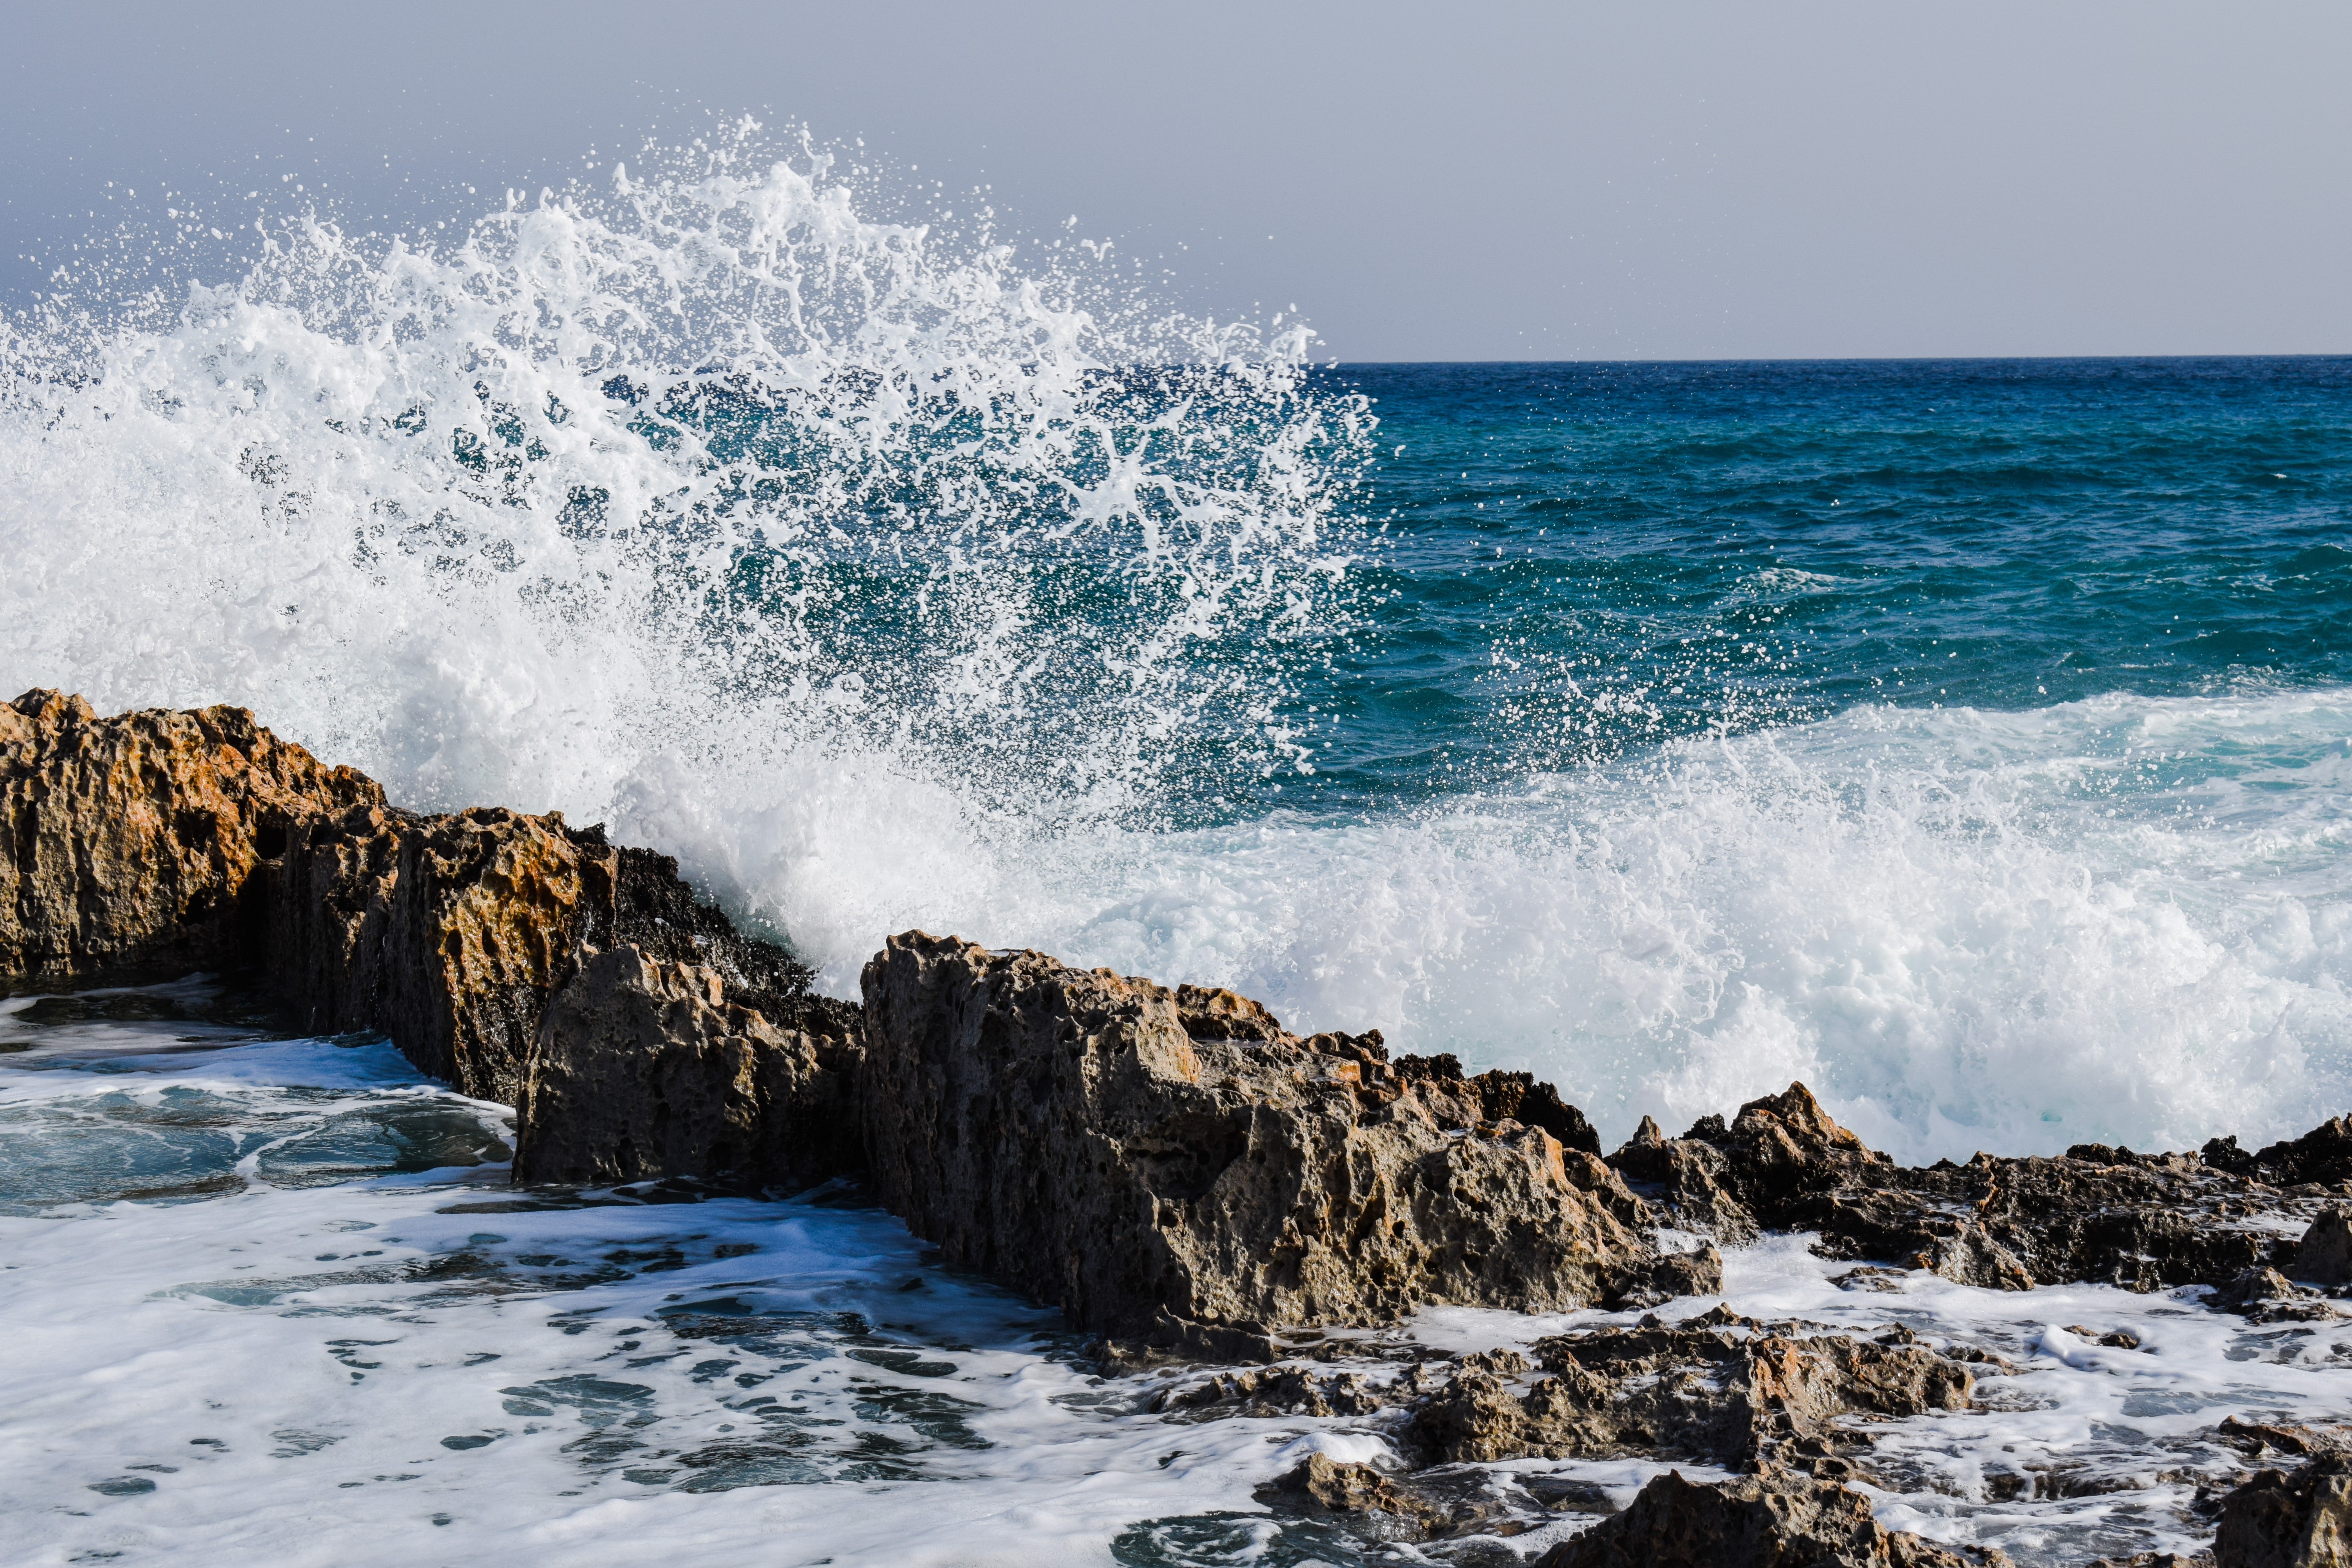
beach, sea, coast, water, nature, rock, ocean, horizon, liquid, shore, wave, cliff, foam, splash, spray, bay, blue, terrain, splashing, erosion, body of water, waves, rocky coast, cape, wind wave